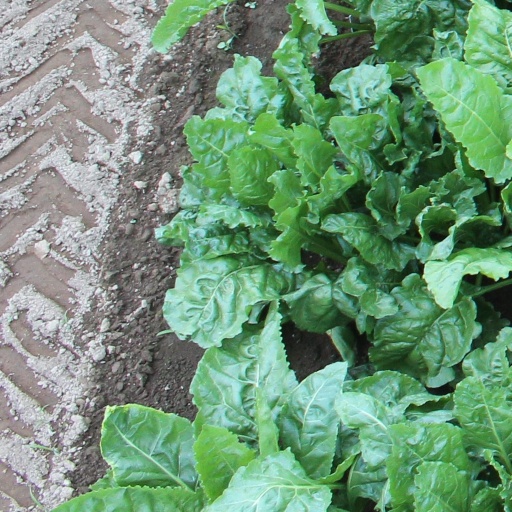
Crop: sugar beet